Al-Ittihad (Israeli newspaper)

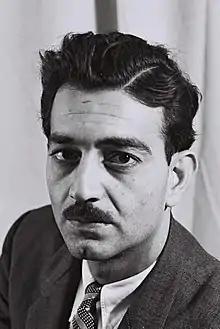
Emile Habibi, one of the founders of "Al-Ittihad", editor of the newspaper from 1944 to 1989, and member of the Knesset.

The paper was established in 1944 by Emile Toma, Fu'ad Nassar and Emile Habibi. Its first edition was published on 14 May that year. Habibi edited the paper until 1989. The newspaper functioned as an organ for the National Liberation League in Palestine. From September 1945 onwards it was published in the name of the Arab Workers' Congress. The newspaper was shut down by the British authorities in February 1948, reappearing on 18 October. In July members of the NLL in Haifa contacted the Mapam party, asking them to pressure Israeli authorities to give a license to resume publishing the newspaper. "Al-Ittihad" was the only pre-state Arabic-language paper to continue publication after independence. In 1948 it moved into a new building on Al-Hariri Road. In the years after independence when Israeli Arabs were subject to military government, the paper was banned in some areas. It was later banned in the West Bank.